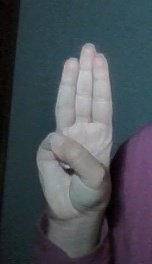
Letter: thaa